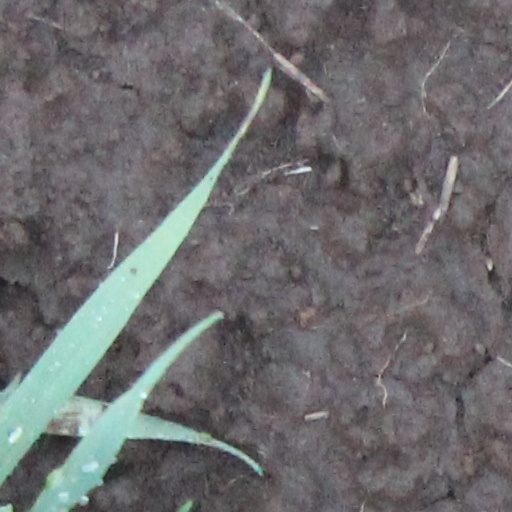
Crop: wheat